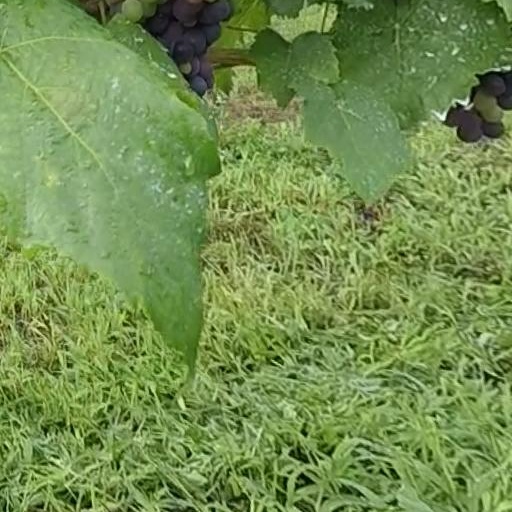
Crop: grape